NASA Astronaut Group 15

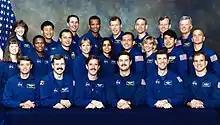
The astronauts of Group 15

NASA Astronaut Group 15 ("The Flying Escargot") was a group of 23 NASA astronauts announced on December 8, 1994. Group members adopted "The Flying Escargot" as their moniker, in reference to two members of the group being from France. The group featured ten pilots, nine mission specialists, and four international mission specialist trainees from France, Canada and Japan.